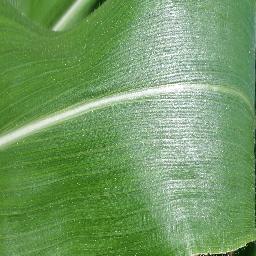
Label: Corn___healthy